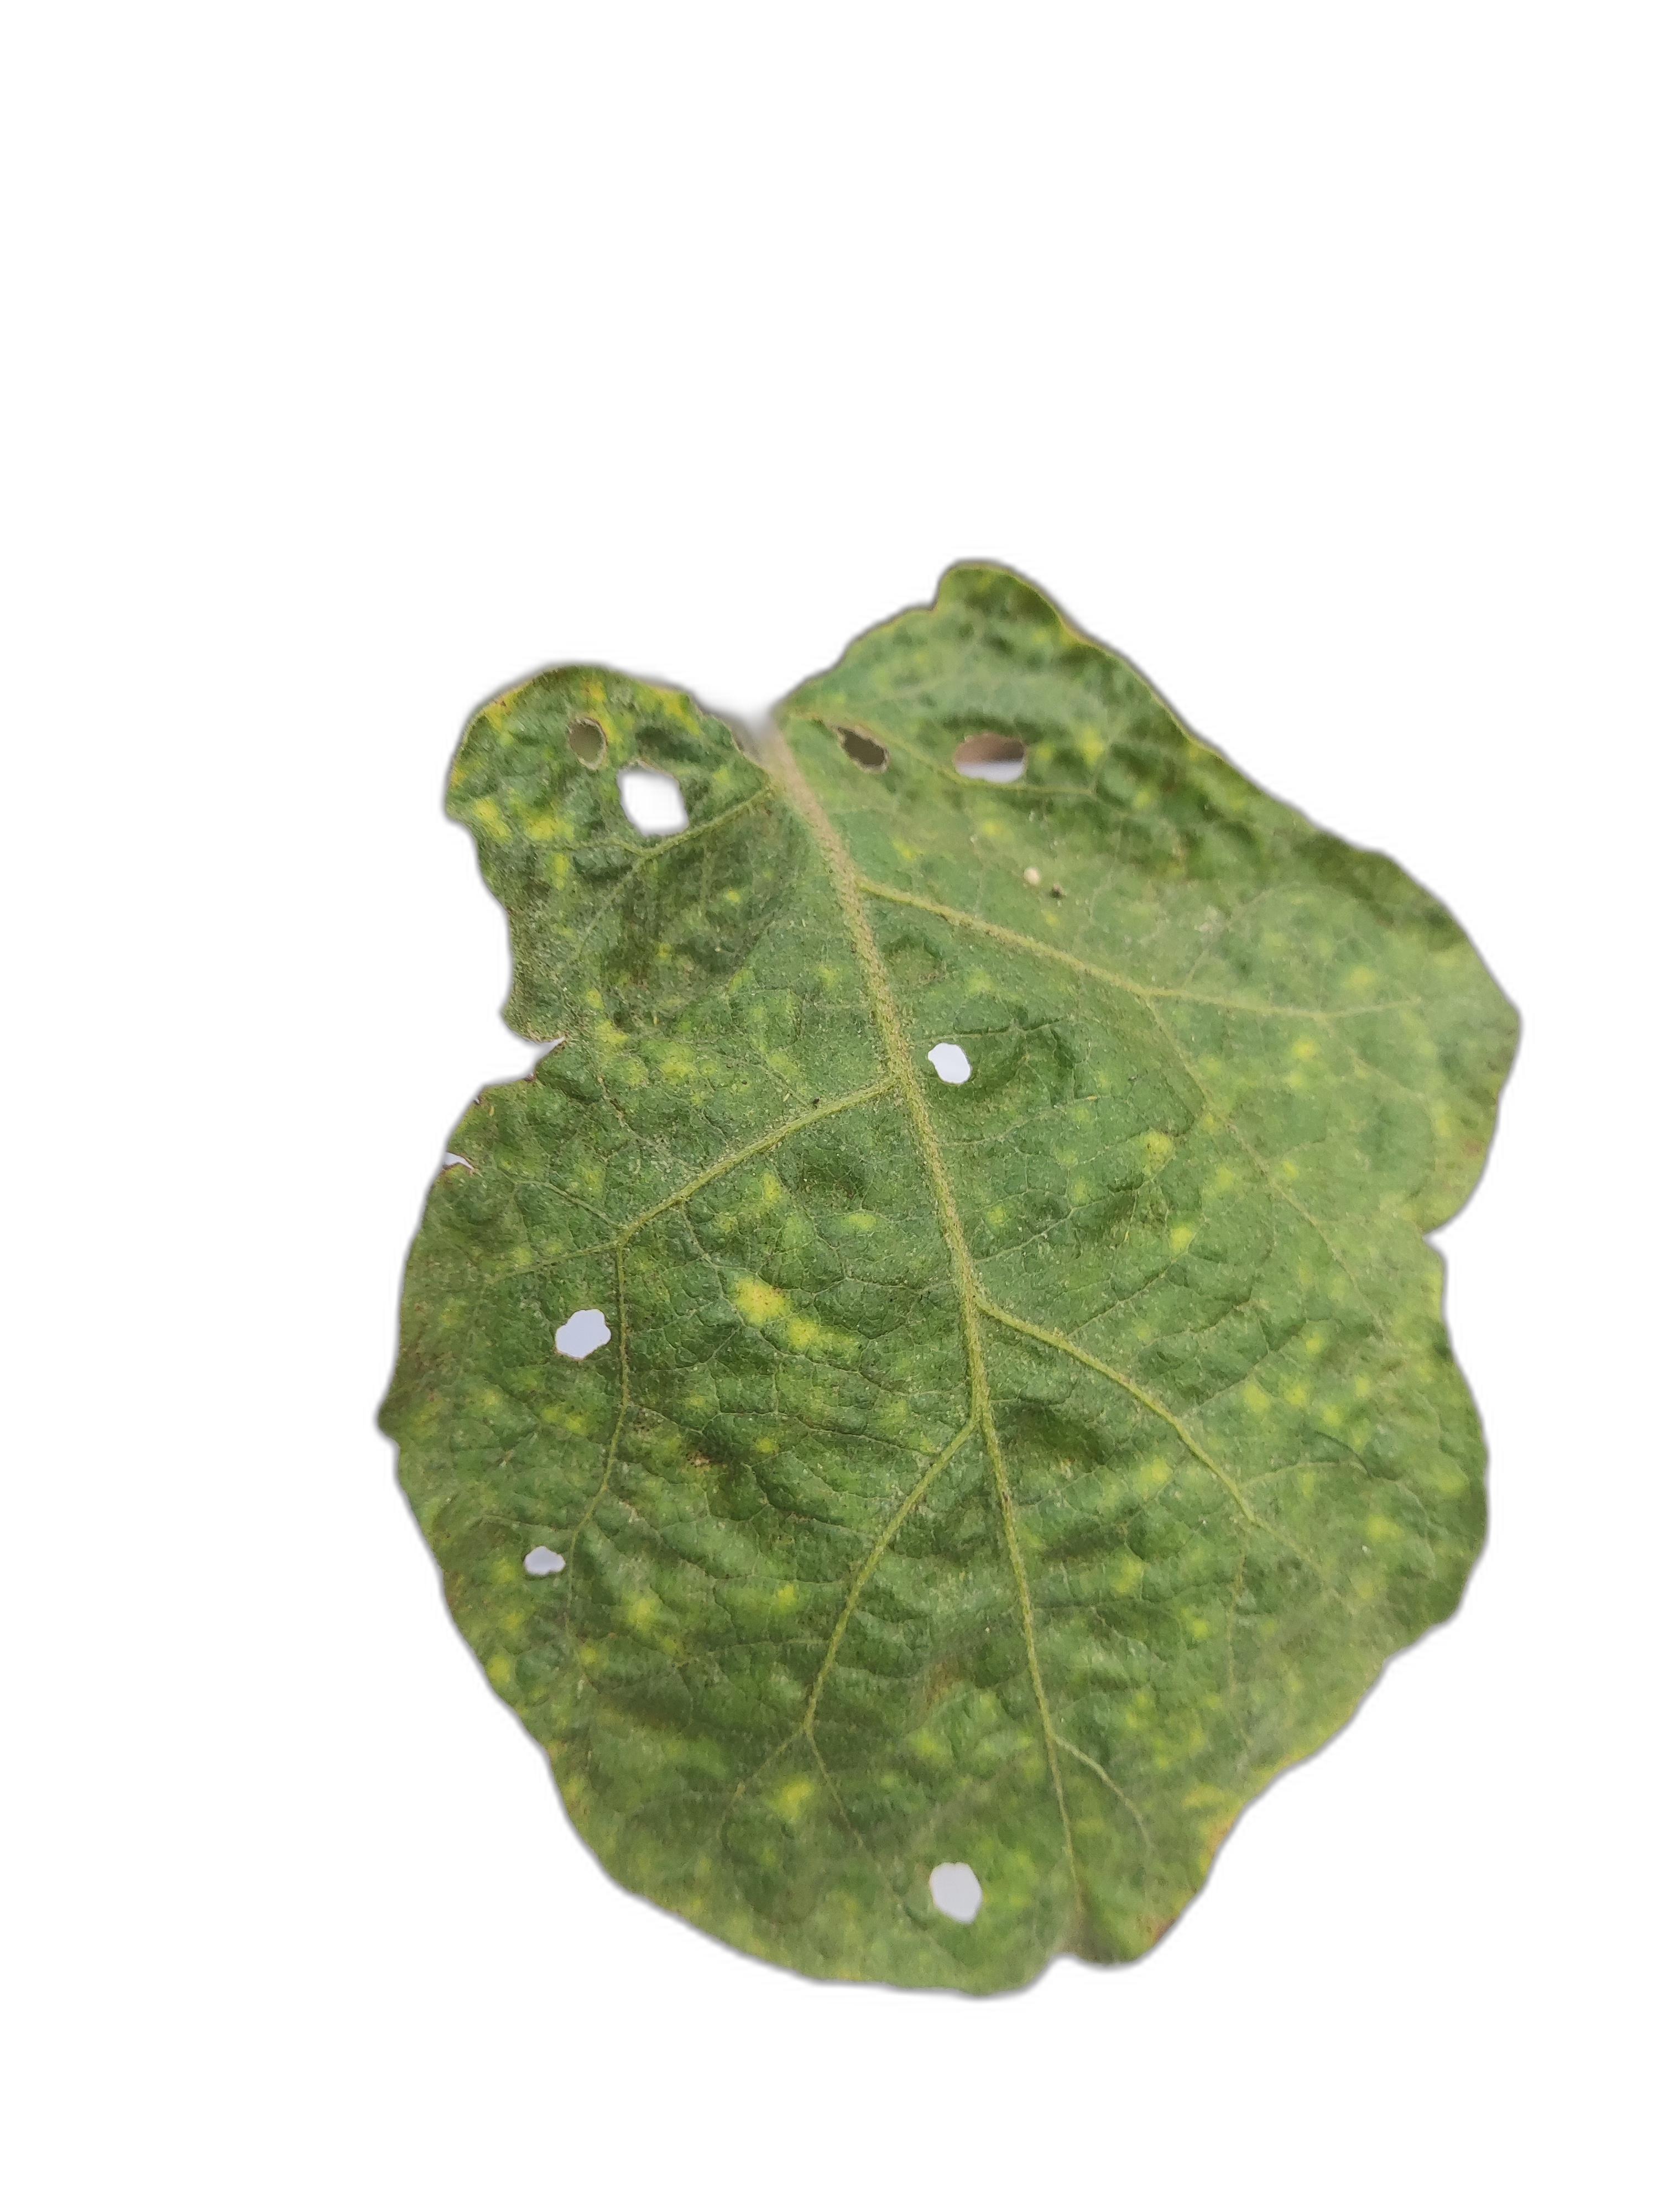
Label: Insect Pest Disease